Uralvagonzavod

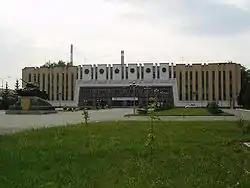
Main entrance to Uralvagonzavod, 2005

UralVagonZavod is a Russian machine-building company located in Nizhny Tagil, Russia.